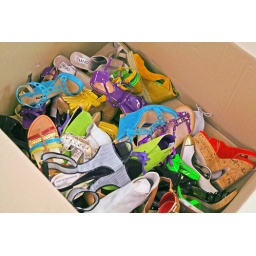
shoes in a box